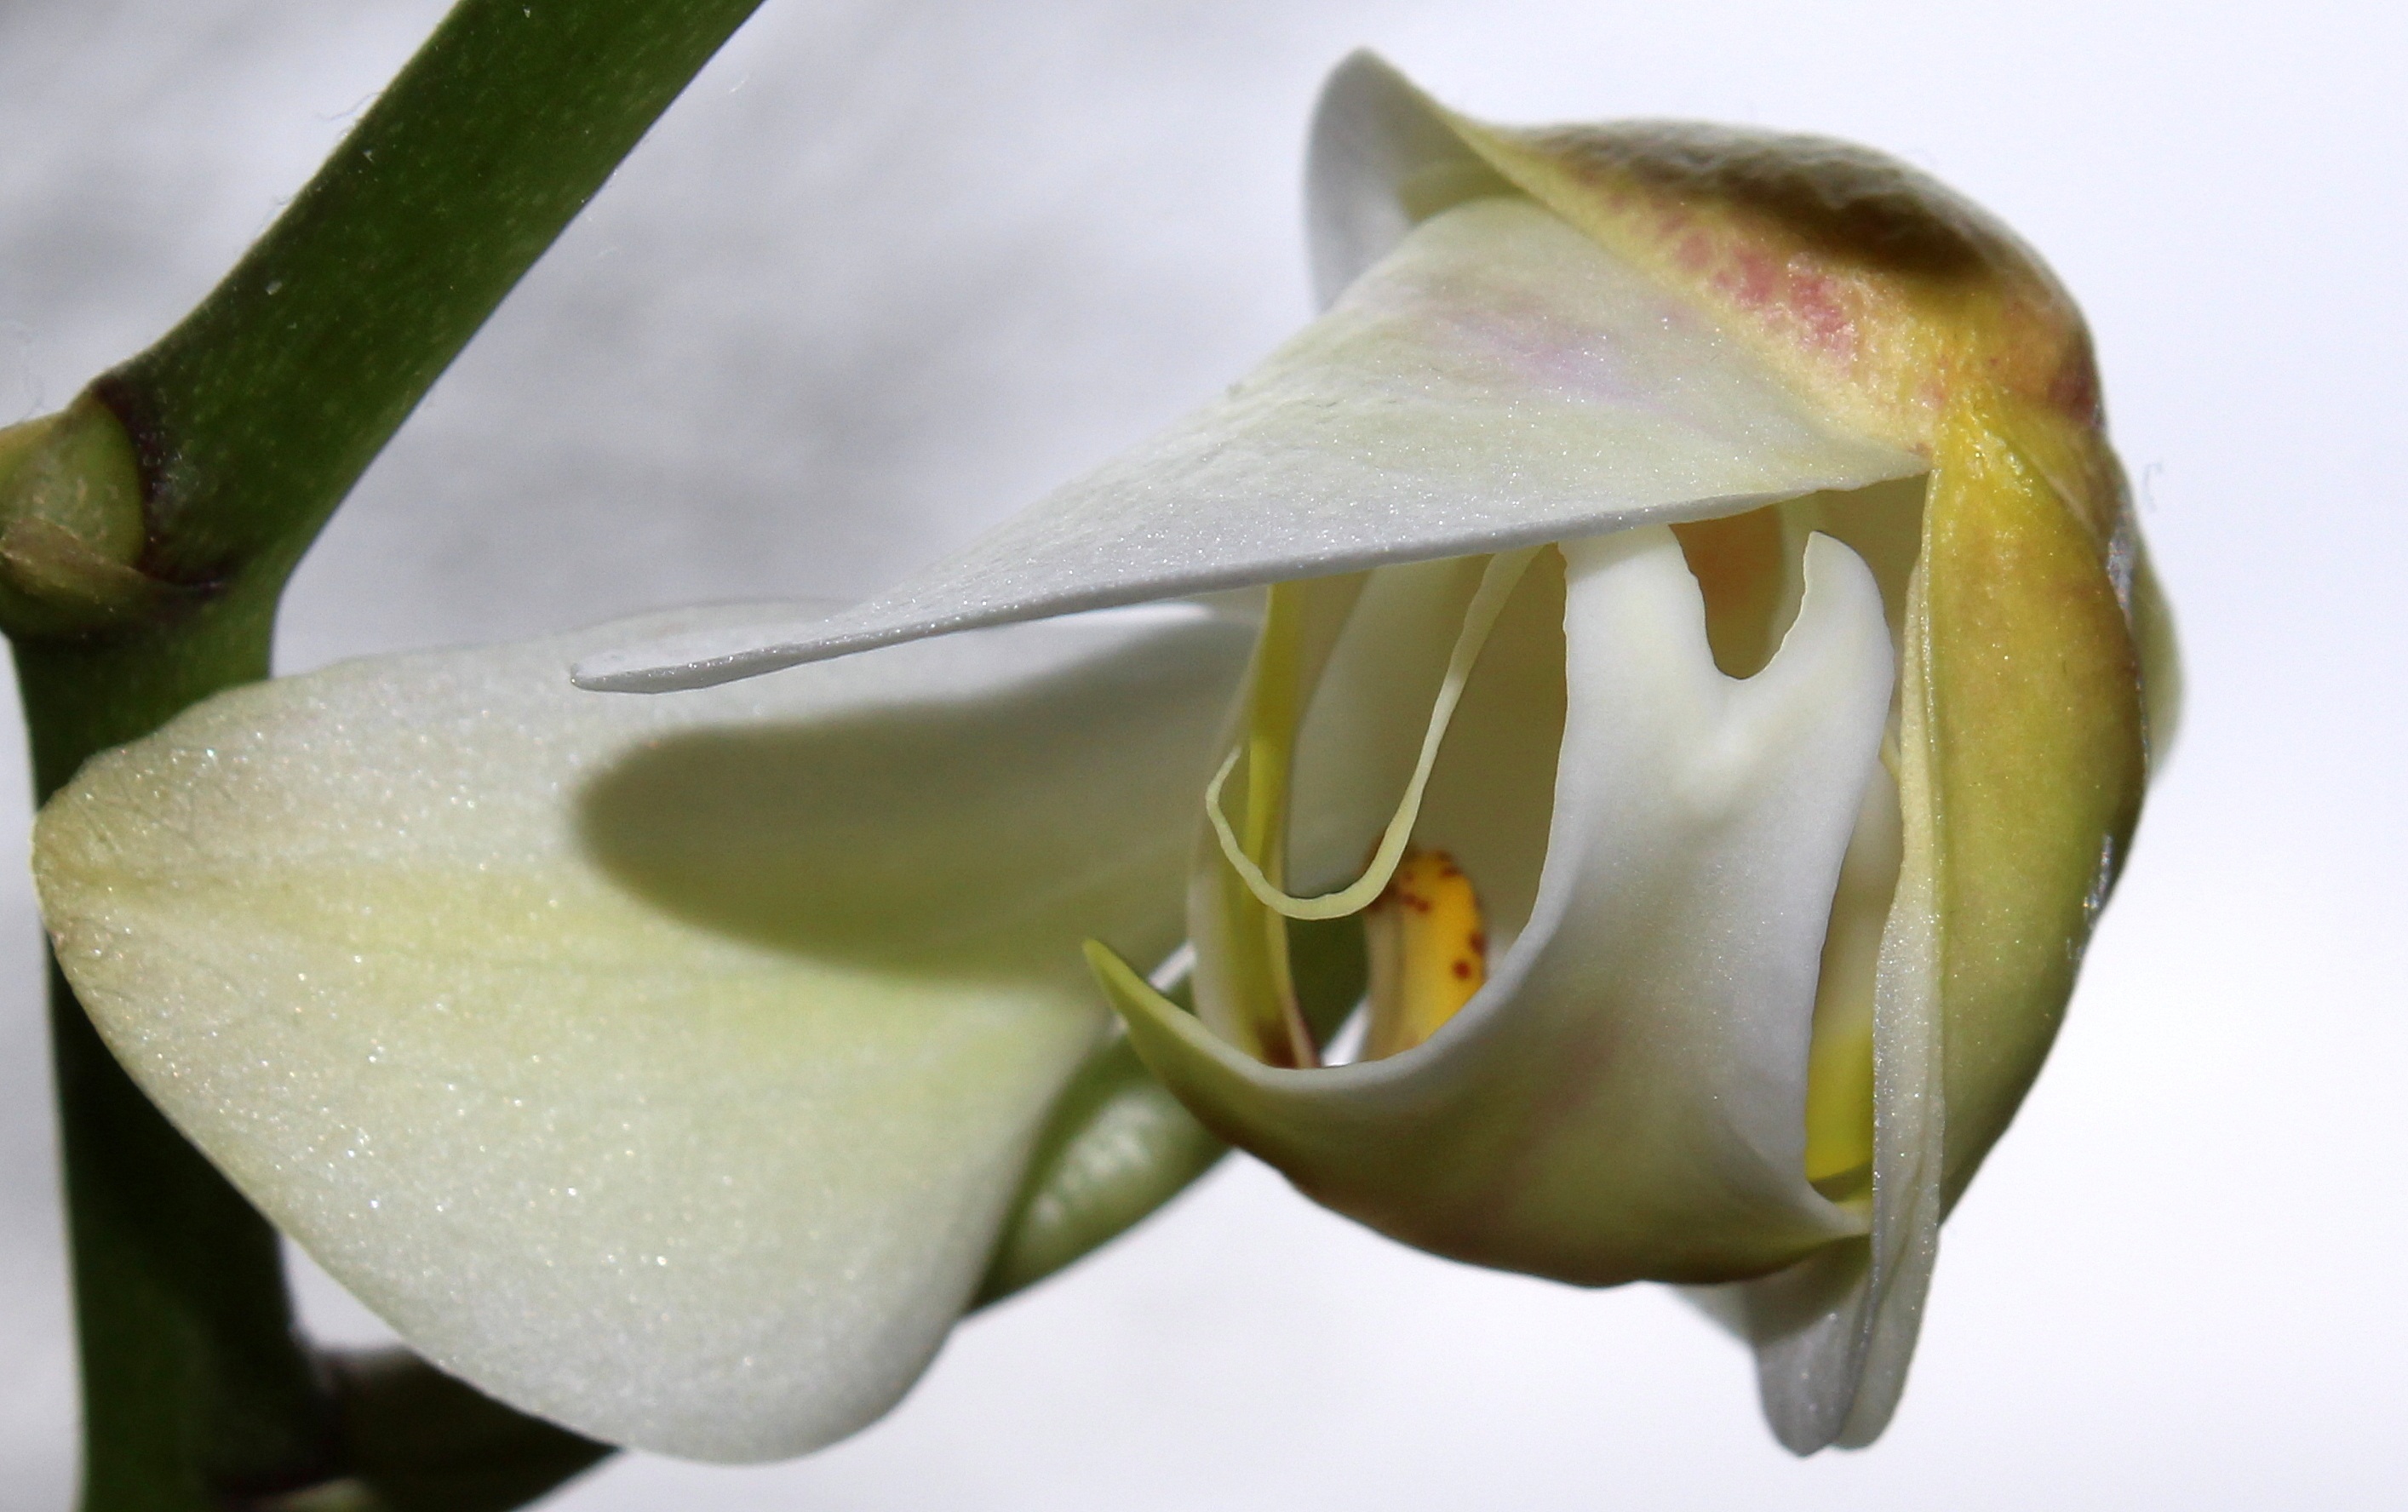
blossom, open, plant, leaf, flower, petal, bloom, botany, flora, orchid, houseplant, close up, lily, orchidaceae, bud, arum, macro photography, flowering plant, white yellow, orchid greenhouse, plant stem, land plant